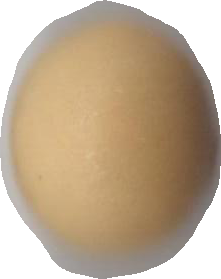
Variety: Dega